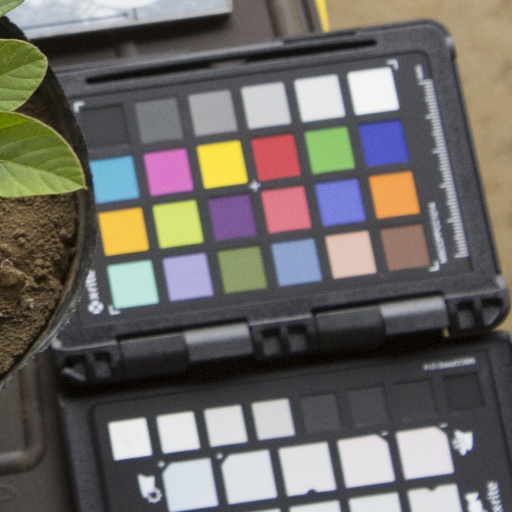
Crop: soybean